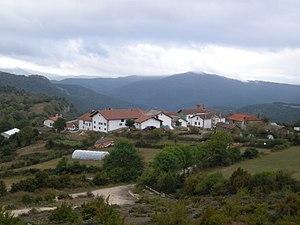
Aintzioa en basque ou Aincioa en espagnol est un village situé dans la commune de Erro dans la Communauté forale de Navarre, en Espagne. Il est doté du statut de concejo.